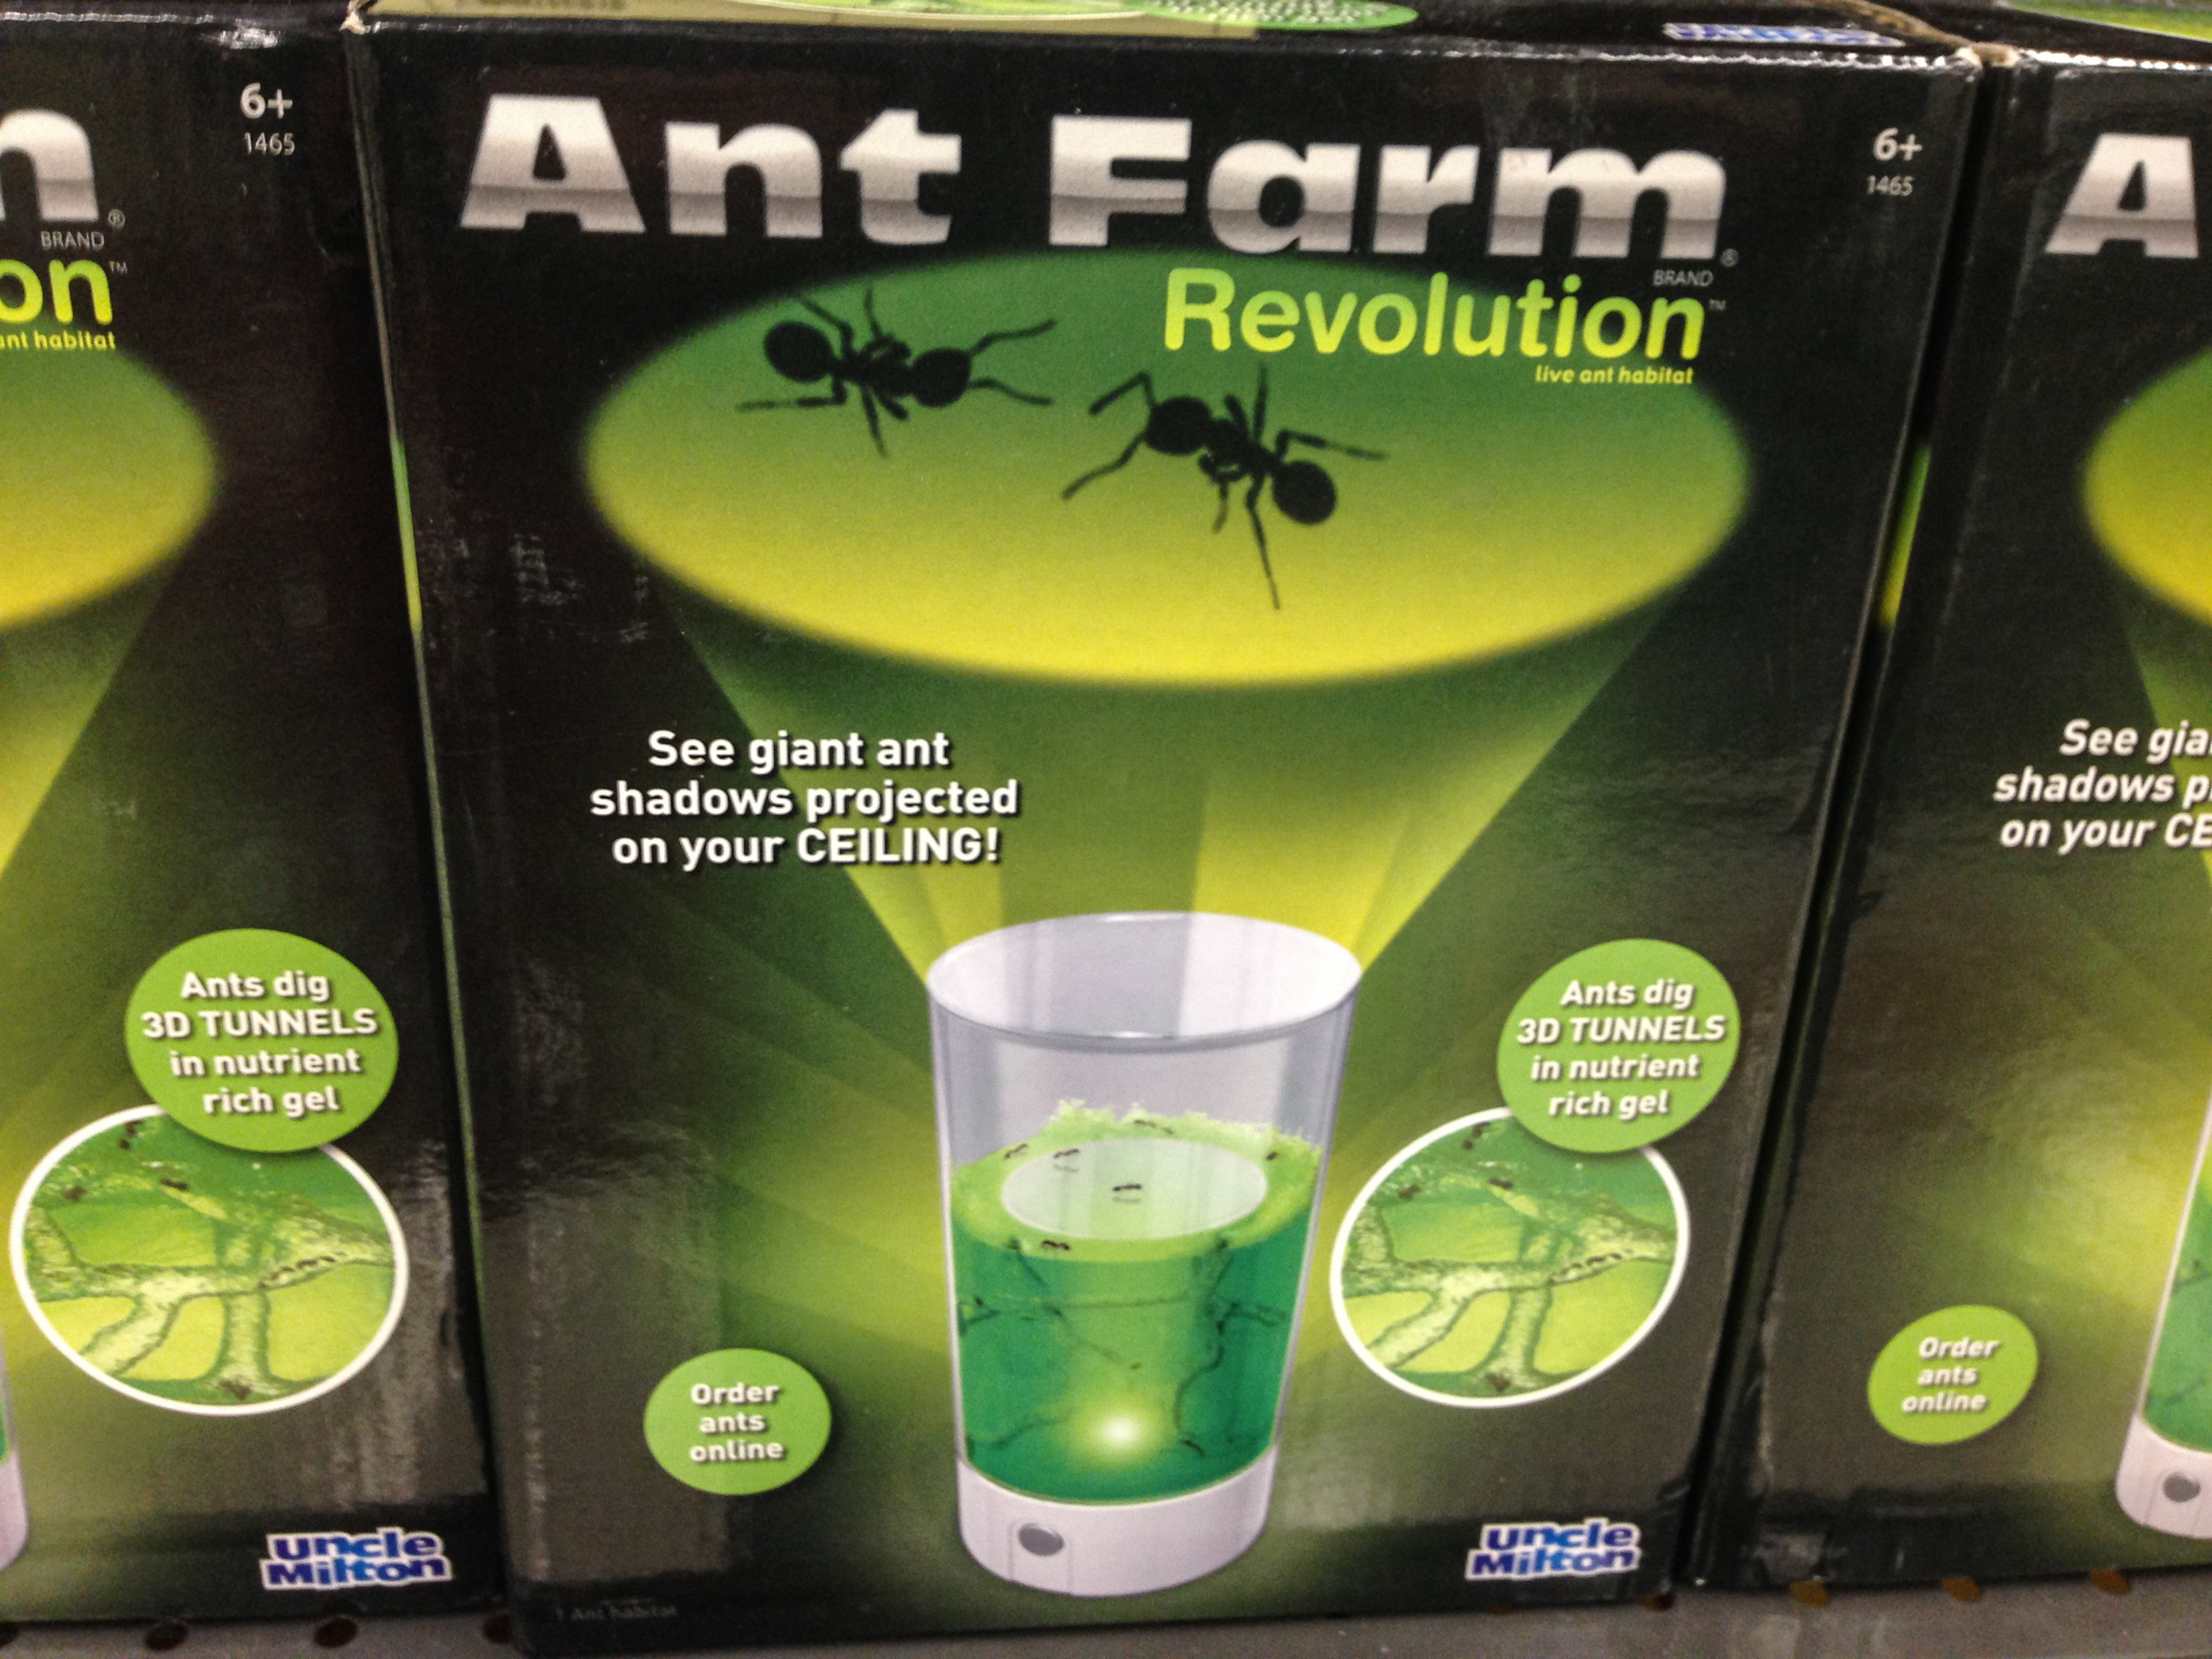
tea, drink, ants, antfarm, xbox 360